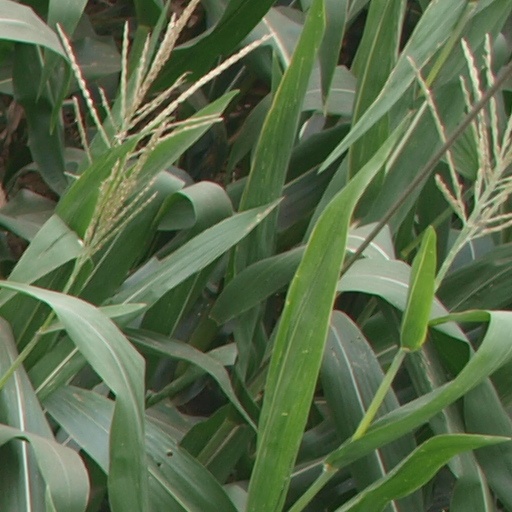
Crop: maize; corn